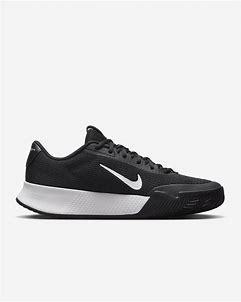
Brand: Nike
Model: Court Vapor Lite 2